Ysceifiog

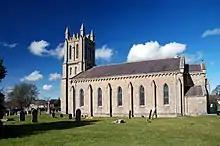
The church of St Mary is a Grade II listed building.

The village pub, the "Fox Inn", is a substantially unaltered 18th century building, with a front room listed on CAMRA's register of nationally important pub interiors.